Tricity, Poland

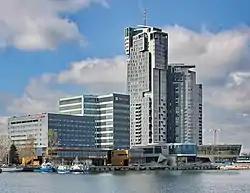
Gdynia

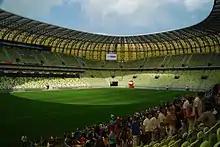
Polsat Plus Arena in Gdańsk

Tricity, or Tri-City, is an urban area in Pomeranian Voivodeship, Poland, consisting of three contiguous coastal cities in Pomerelia forming a row on the coastline of the Gdańsk Bay, Baltic Sea, namely the cities of Gdańsk, Gdynia, and Sopot, along with other cities and towns in their vicinity. In 2021, the three core cities were inhabited by 749,786 people, while the Tricity together with its metropolitan area had a combined population of between 1 and 1.5 million, depending on the definition of the boundaries of the latter.